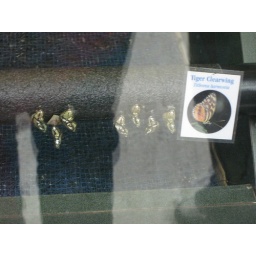
Butterfly cocoons in the butterfly house at the Detroit Zoo